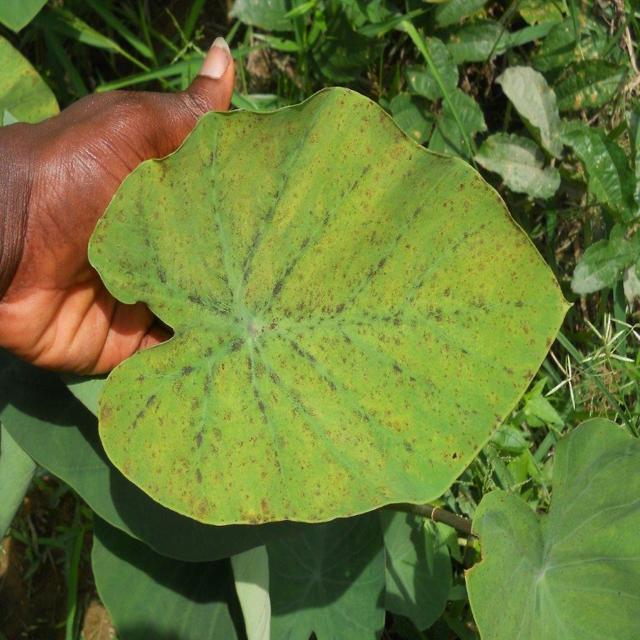
Label: Mid_Blight